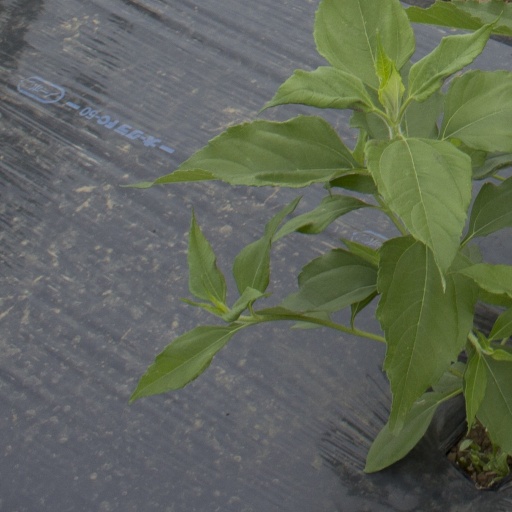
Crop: Jerusalem artichoke